Brick Inn

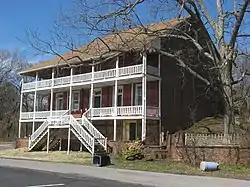

The Brick Inn, also known as the Canton Hotel, in Canton, Kentucky, was built in 1819. It was listed on the National Register of Historic Places in 1980.